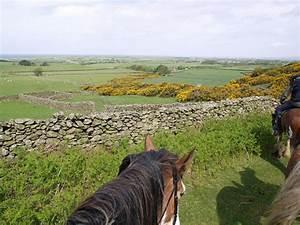
horse